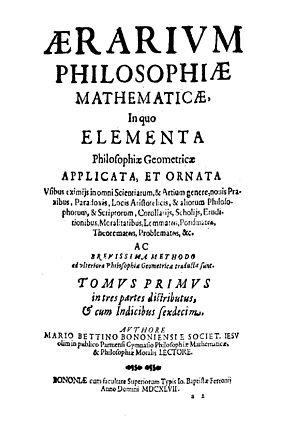
Mario Bettinus était un jésuite italien du XVIIᵉ siècle, qui fut également philosophe, mathématicien et astronome.